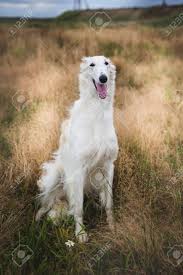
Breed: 226-n000064-borzoi